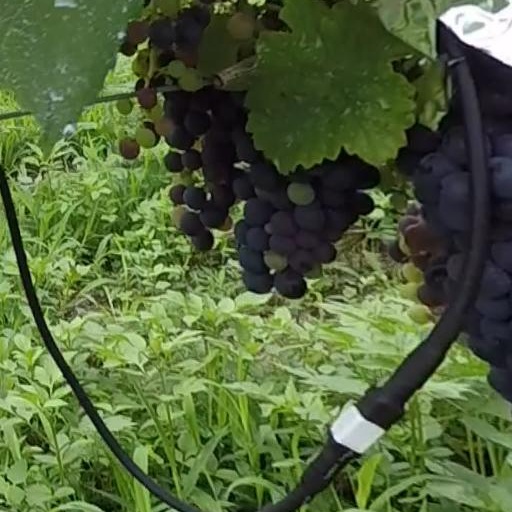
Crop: grape